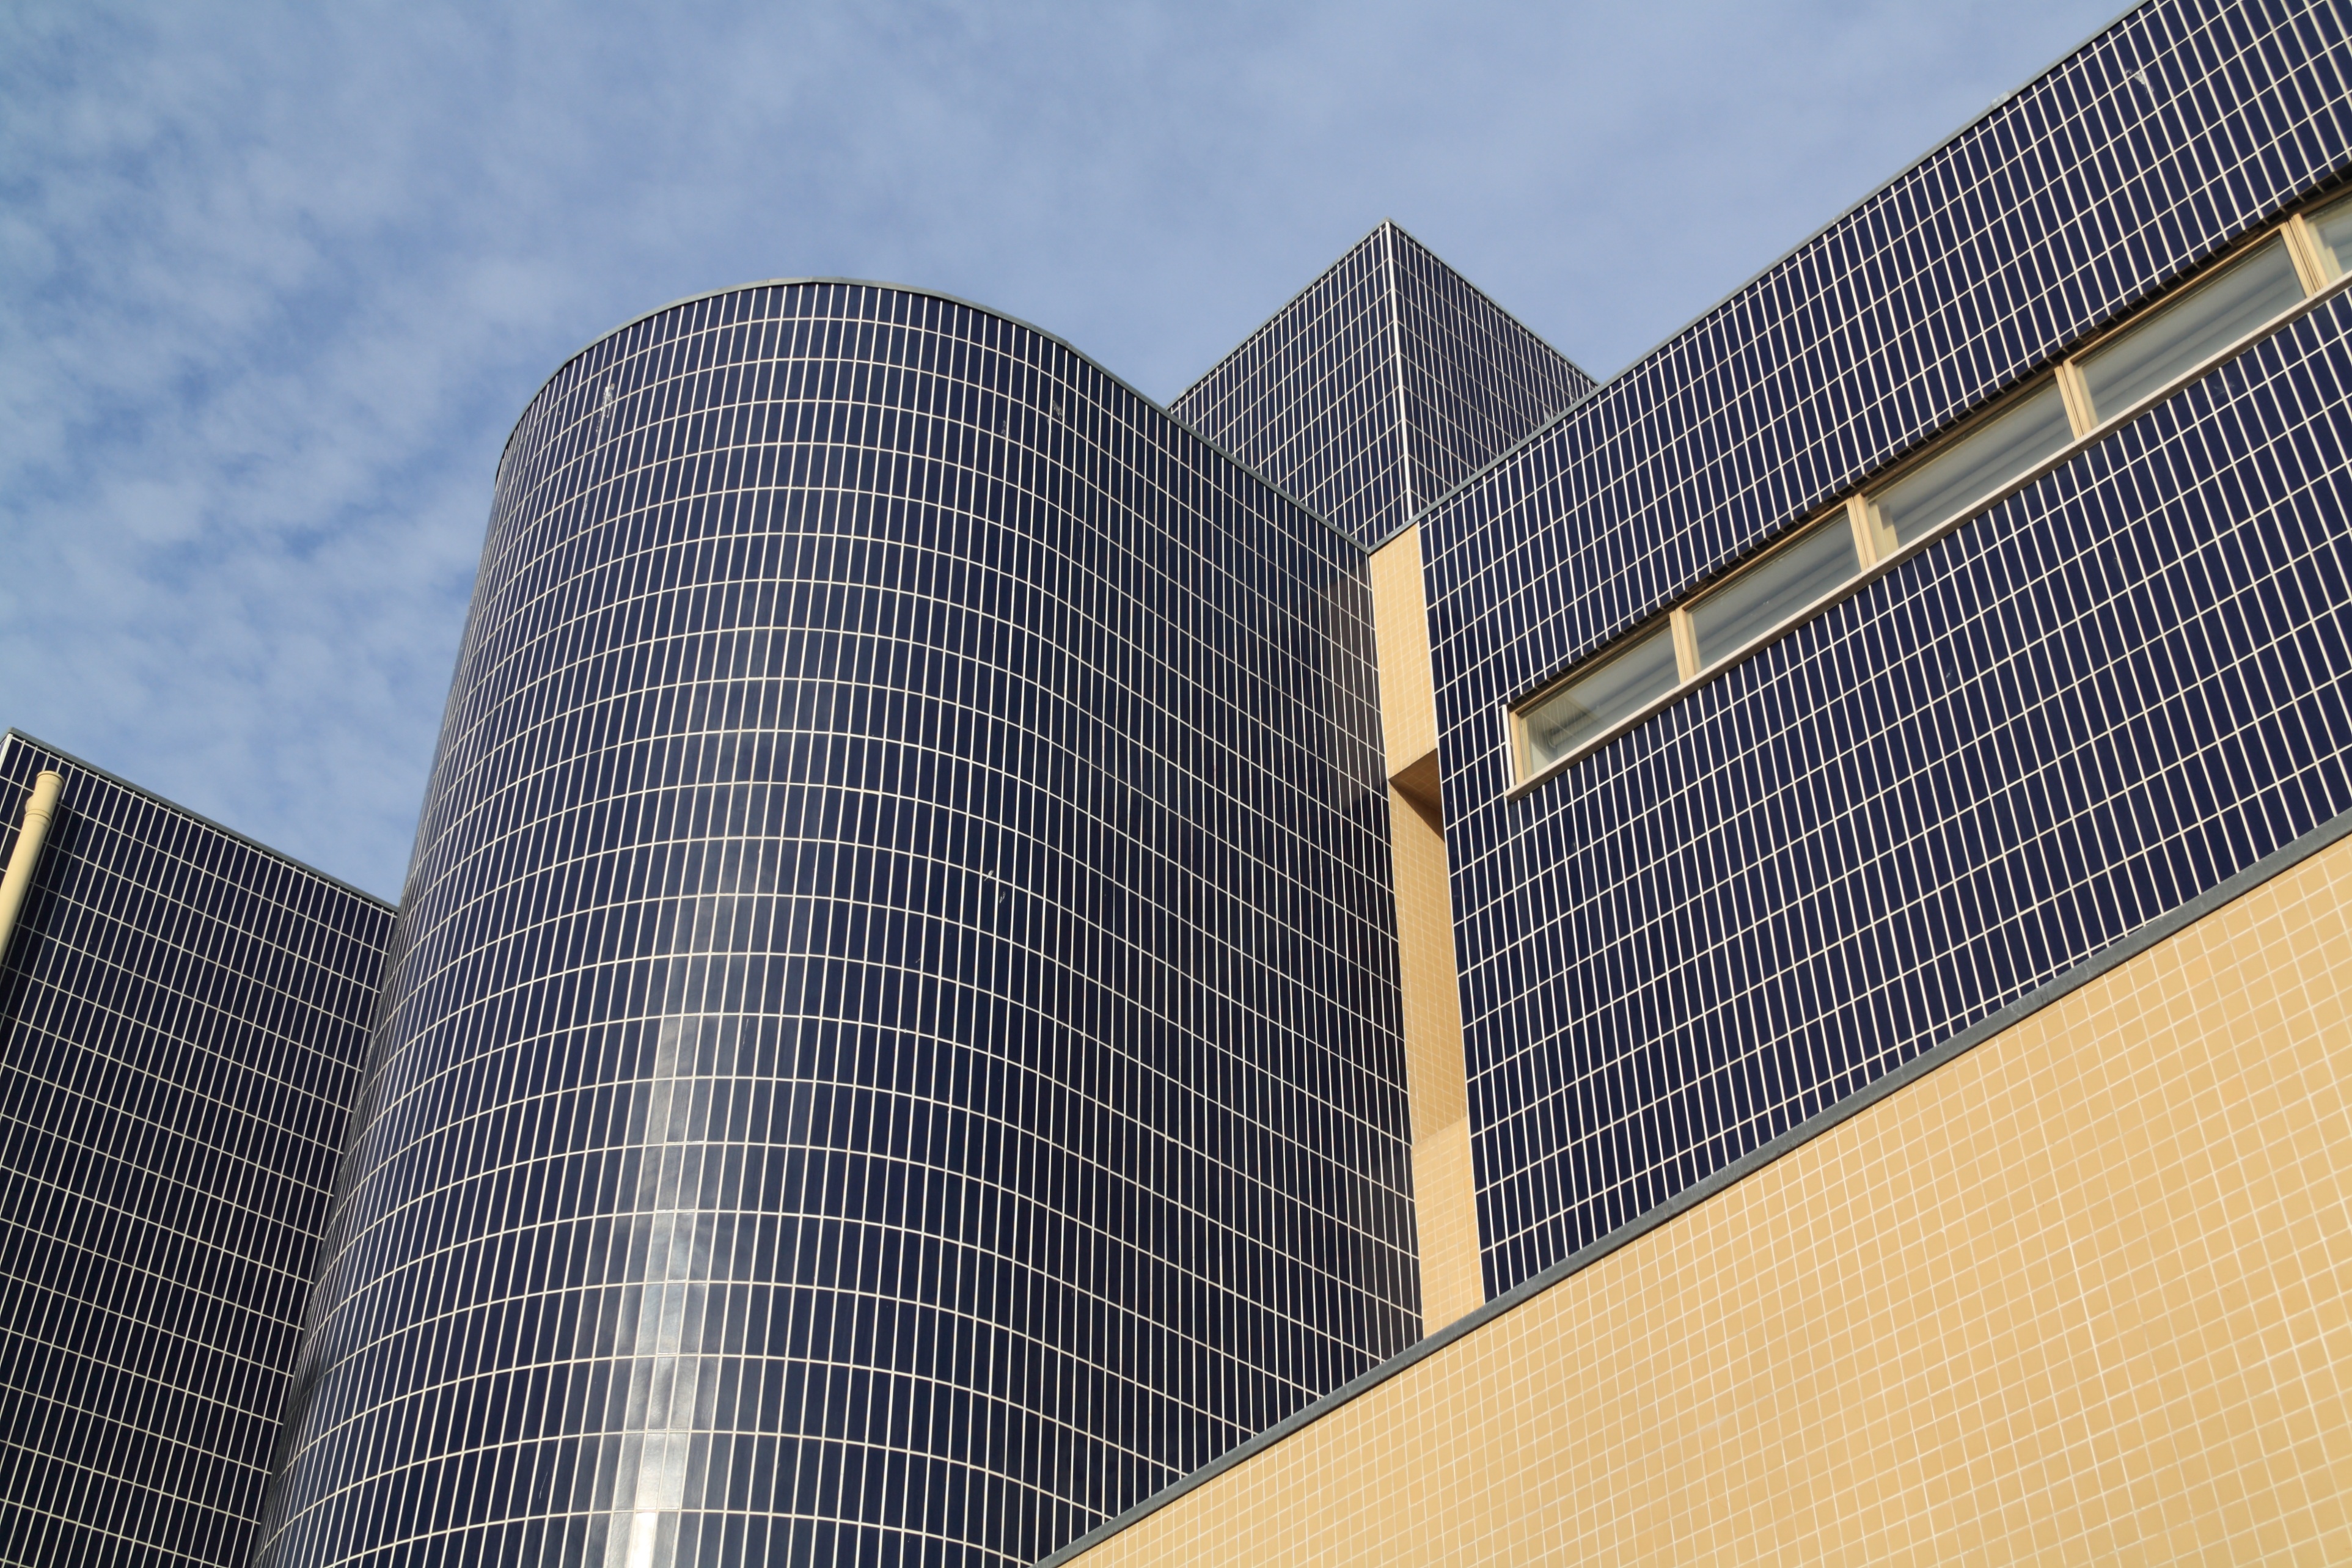
architecture, roof, building, skyscraper, line, facade, tower block, design, portugal